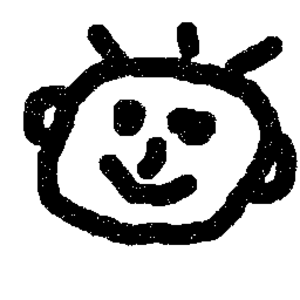
Le seuillage d'image est une technique simple de binarisation d'image, elle consiste à transformer une image en niveau de gris en une image dont les valeurs de pixels ne peuvent avoir que la valeur 1 ou 0. On parle alors d'une image binaire ou image en noir et blanc.